Rush (band)

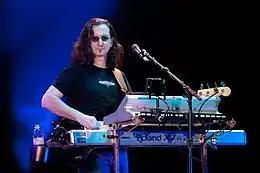
Geddy Lee in concert, 2011

A live album and DVD, "Rush in Rio", was released in October 2003, featuring the last performance of the band's Vapor Trails Tour on November 23, 2002, at Maracanã Stadium in Rio de Janeiro, Brazil. To celebrate the band's 30th anniversary, June 2004 saw the release of "Feedback", an extended play work recorded in suburban Toronto that featured eight covers of artists such as Cream, The Who and The Yardbirds, bands the members of Rush cite as inspiration around the time of their inception. To help support "Feedback" and continue celebrating their 30th anniversary as a band, Rush launched the 30th Anniversary Tour in the summer of 2004, playing dates in the United States, Canada, the United Kingdom, Germany, Italy, Sweden, the Czech Republic, and the Netherlands. On September 24, 2004, the concert at The Festhalle in Frankfurt, Germany was filmed for a DVD titled "", which was released on November 22, 2005. This release omitted eight songs also included on "Rush in Rio"; the complete concert was released on Blu-ray on December 8, 2009.